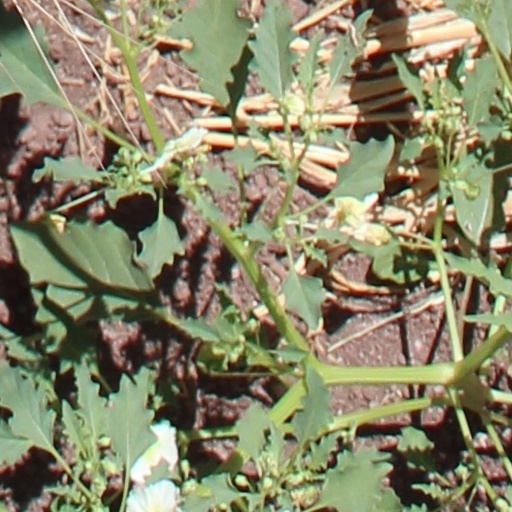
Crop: wheat